William Joliffe

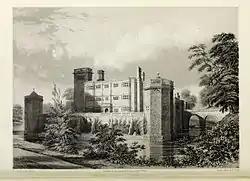
Caverswall Castle, 1845

A merchant and member of the The Mercers' Company by 1659; he was an alderman of London from 1687 to 3 October 1688. He served as Sheriff of Staffordshire from 14 to 21 December 1691, and again from 1692.